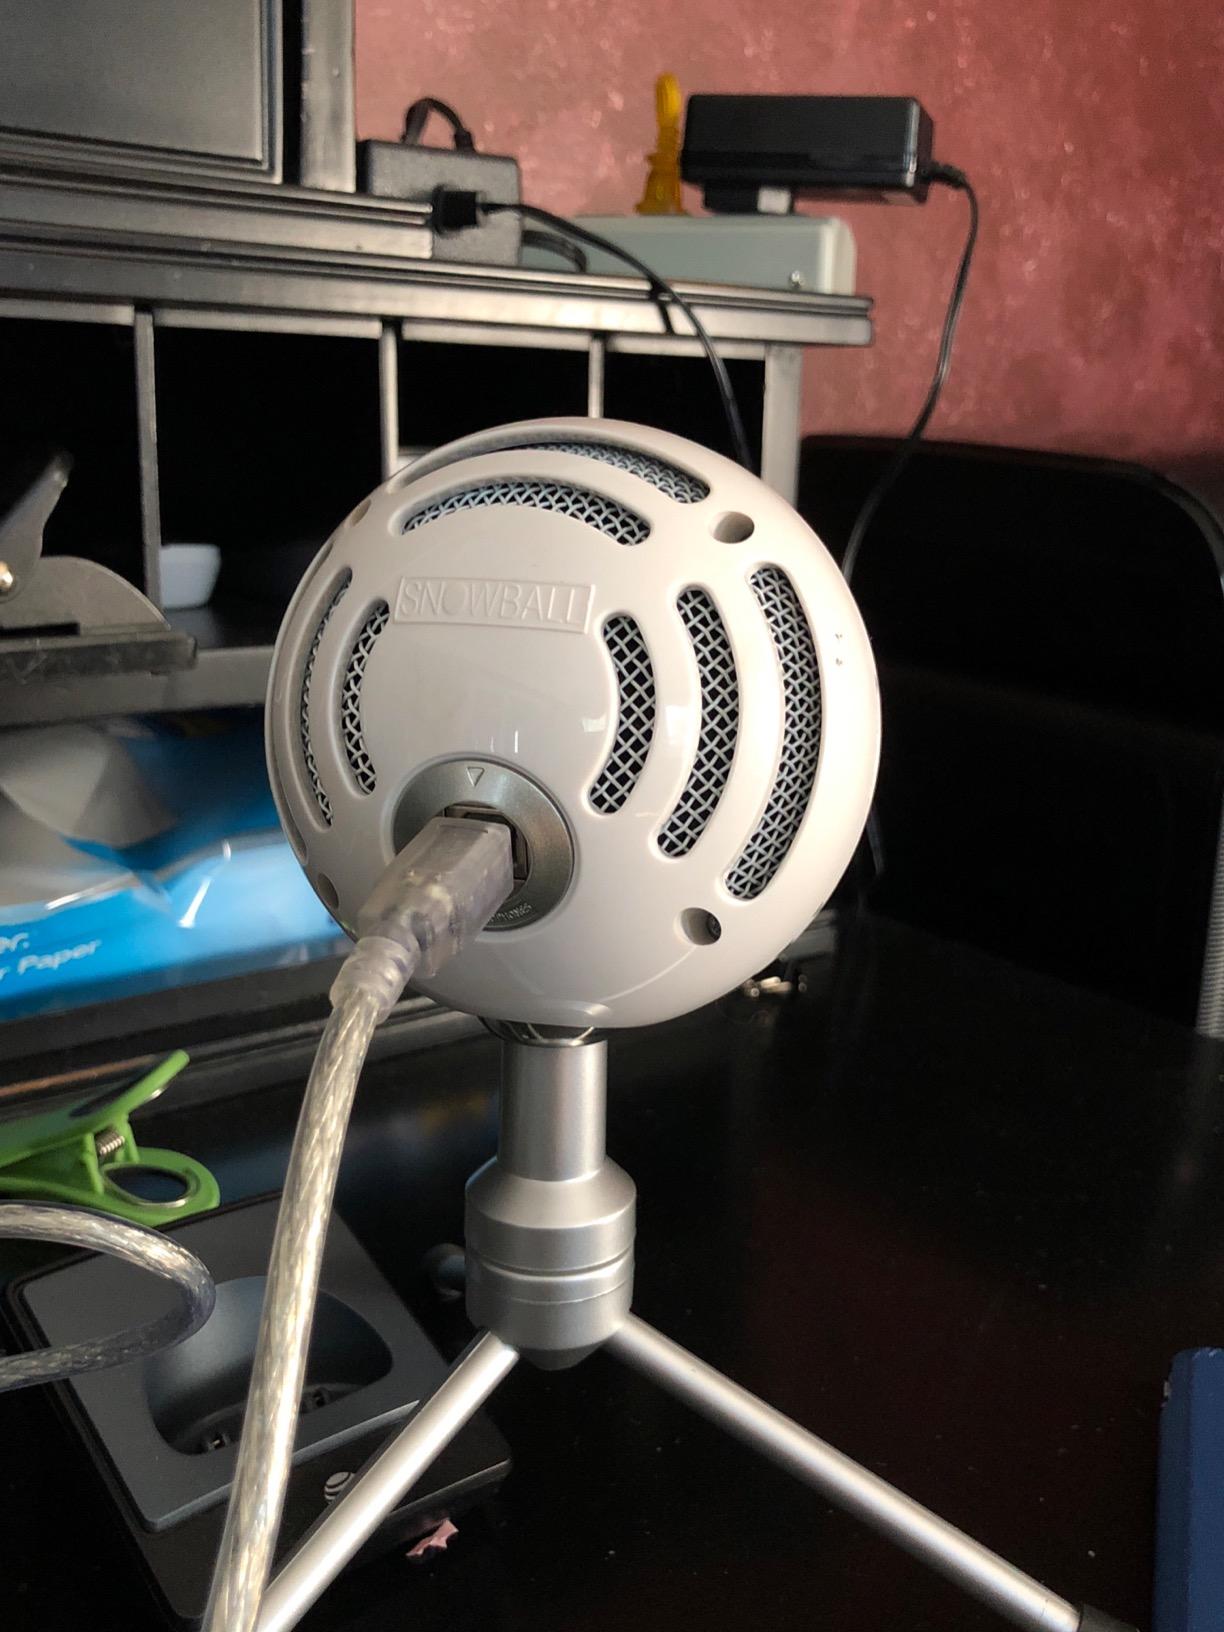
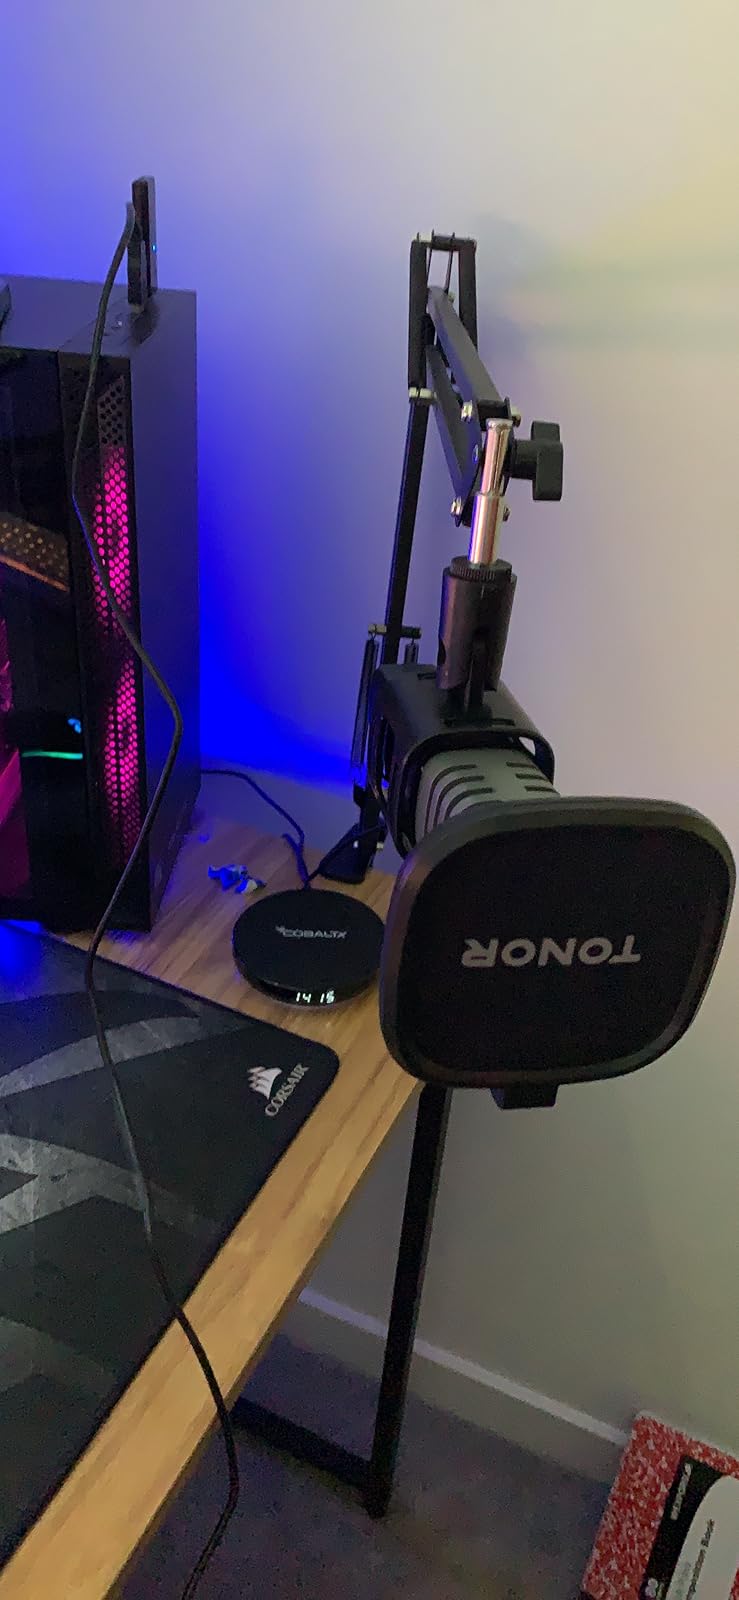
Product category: microphone
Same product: no